Joachim Peiper

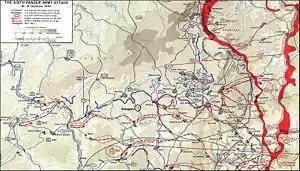
The route of "Kampfgruppe Peiper": The black circle indicates the Baugnez crossroads where the "Waffen-SS" committed the Malmedy massacre on 17 December 1944.

On 1 September 1939, Nazi Germany's invasion of Poland started the Second World War in Europe. Adjutant Peiper travelled in the personal train of "Reichsführer-SS" Himmler. Peiper occasionally was the liaison officer to Hitler, when the "Führer" travelled by train with Erwin Rommel, and when the "Führer" met with "Wehrmacht" and "Waffen-SS" generals near the front lines of the Eastern Front.